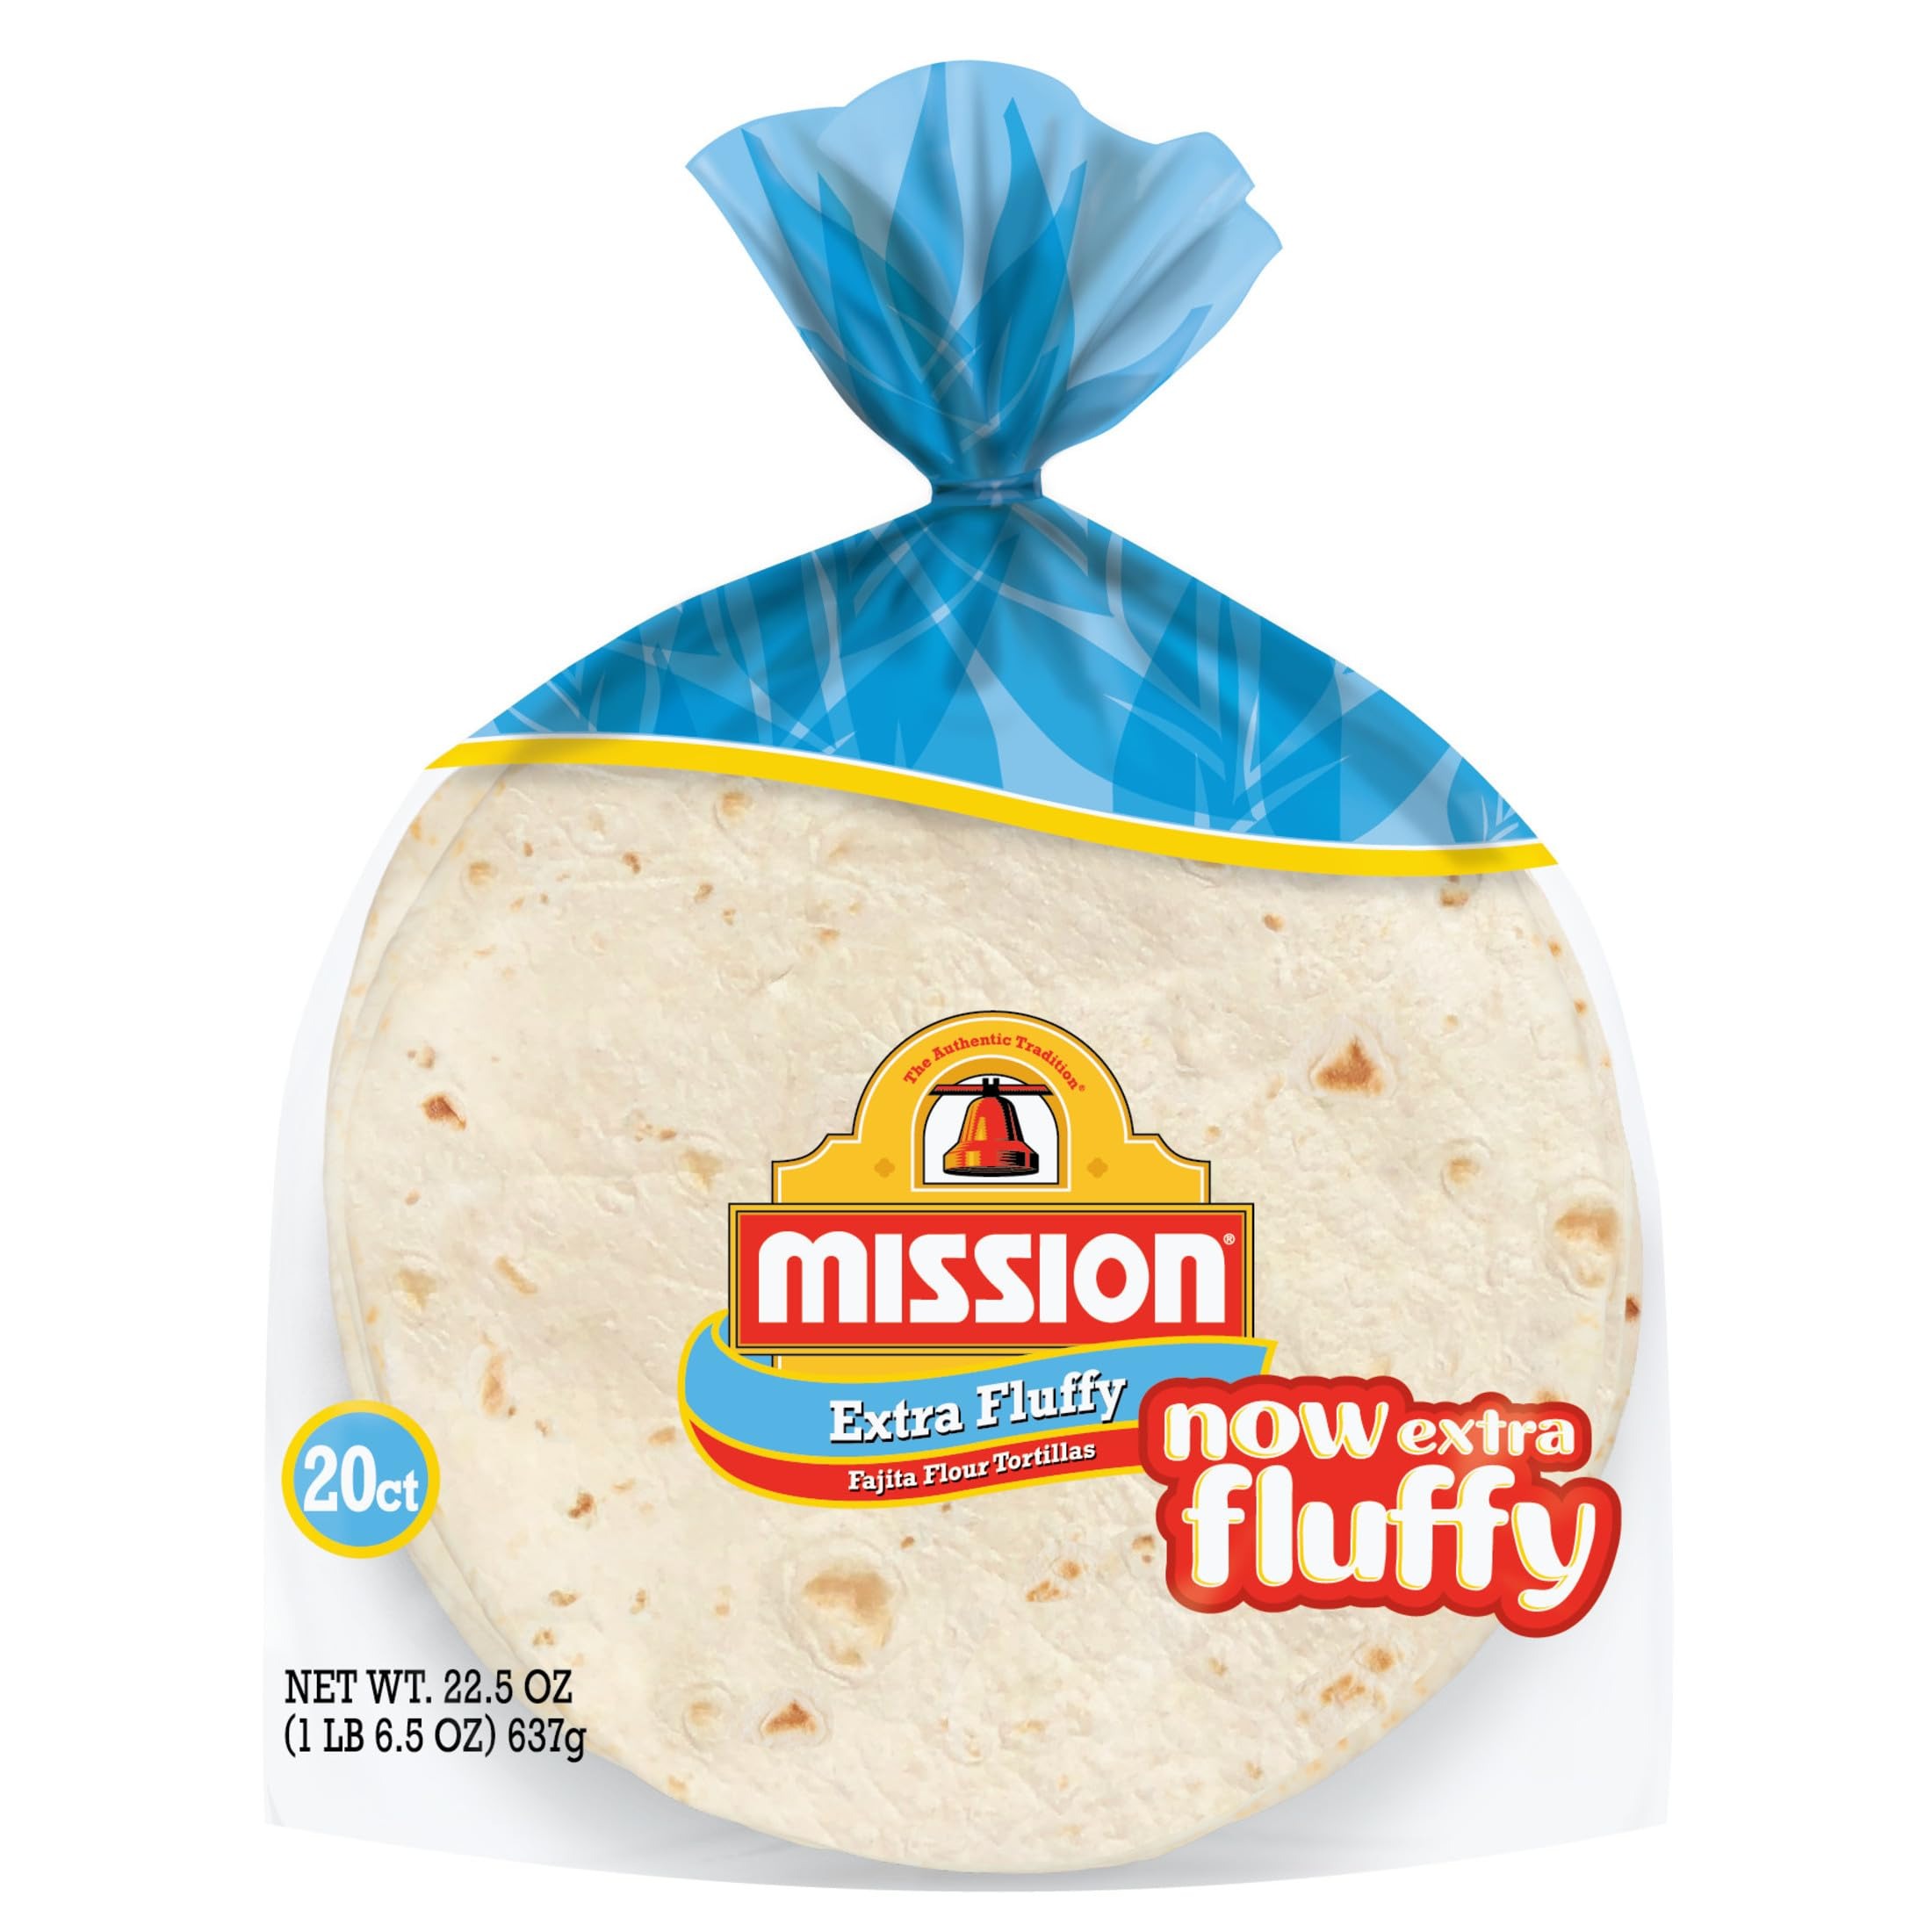
Item Name: Mission Fajita Extra Fluffy Flour Tortillas, 20 Count
Bullet Point 1: One 20-count package of Mission Fajita Extra Fluffy Flour Tortillas
Bullet Point 2: Enjoy one of our fluffiest tortillas yet with the same freshly baked flavor you've come to expect from an authentic flour tortilla
Bullet Point 3: With 0g of trans fat and no cholesterol per serving, these fluffy tortillas are sure to delight your body and your tastebuds
Bullet Point 4: Easy and quick to heat on a skillet, grill, or microwave
Bullet Point 5: Versatile tortillas that can be used in all kinds of meals or snacks, from tasty fajitas to wraps
Value: 20.0
Unit: Count

Price: 3.685